Ichte

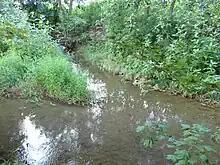
The Ichte discharges (from top) into the Helme

Ichte, in its upper course also called Steinaer Bach, is a river of Thuringia and Lower Saxony, Germany.